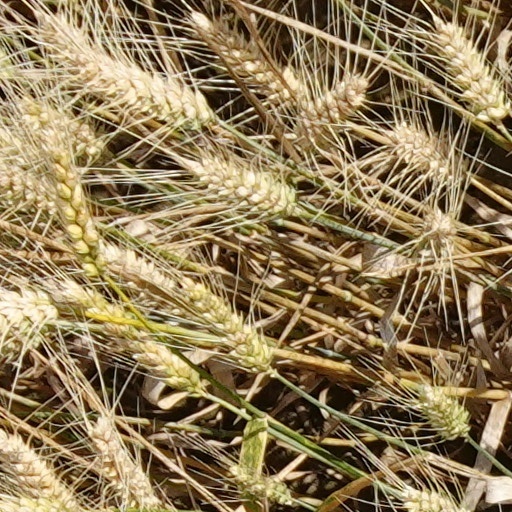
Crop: wheat